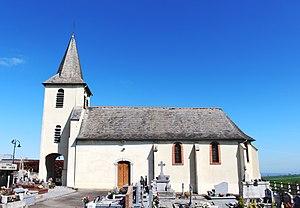
Église Saint-Martin de Hitte (Hautes-Pyrénées)
Hitte est une commune française située dans le département des Hautes-Pyrénées, en région Occitanie.
La liste des églises des Hautes-Pyrénées recense de manière exhaustive les églises situées dans le département français des Hautes-Pyrénées.